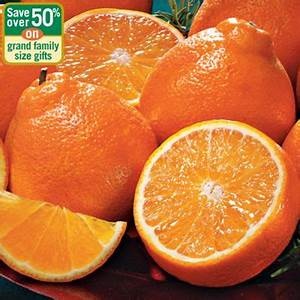
Label: mandarine